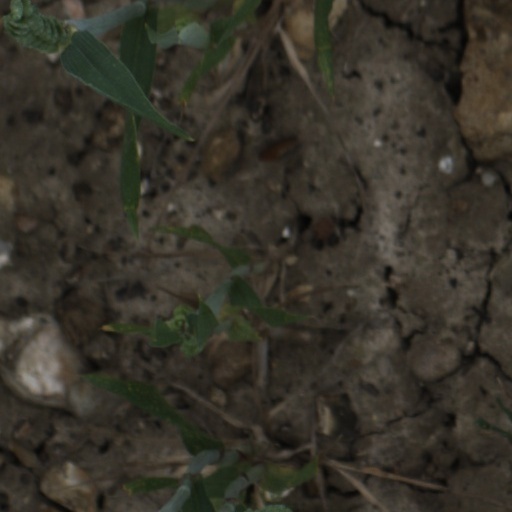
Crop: wheat